Milan Ćopić

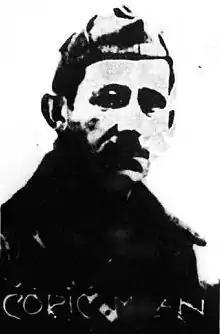

Milan Ćopić (4 December 1897 – 1941) was a Yugoslav Croatian communist who was in the International Brigades prison at Camp Lucász during the Spanish Civil War.